Peking opera

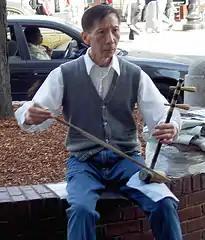
The "jinghu", an instrument commonly used in Peking-opera music

Peking opera stages have traditionally been square platforms. The action on stage is usually visible from at least three sides. The stage is divided into two parts by an embroidered curtain called a . Musicians are visible to the audience on the front part of the stage. Traditional Peking opera stages were built above the line of sight of the viewers, but some modern stages have been constructed with higher audience seating. Viewers are always seated south of the stage. Therefore, north is the most important direction in Peking opera, and performers will immediately move to "center north" upon entering the stage. All characters enter from the east and exit from the west. In line with the highly symbolic nature of Peking opera, the form uses very few props. This reflects seven centuries of Chinese performance tradition. The presence of large objects is frequently indicated through conventions. The stage will almost always have a table and at least one chair, which can be turned through convention into such diverse objects as a city wall, a mountain, or a bed. Peripheral objects will often be used to signify the presence of a larger, main object. For example, a whip is used to indicate a horse and an oar symbolizes a boat.